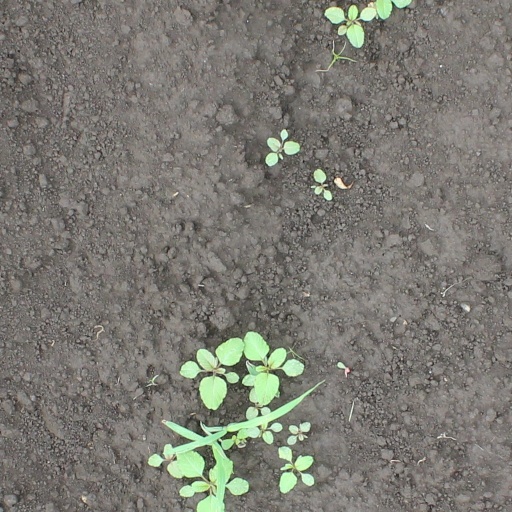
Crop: soybean